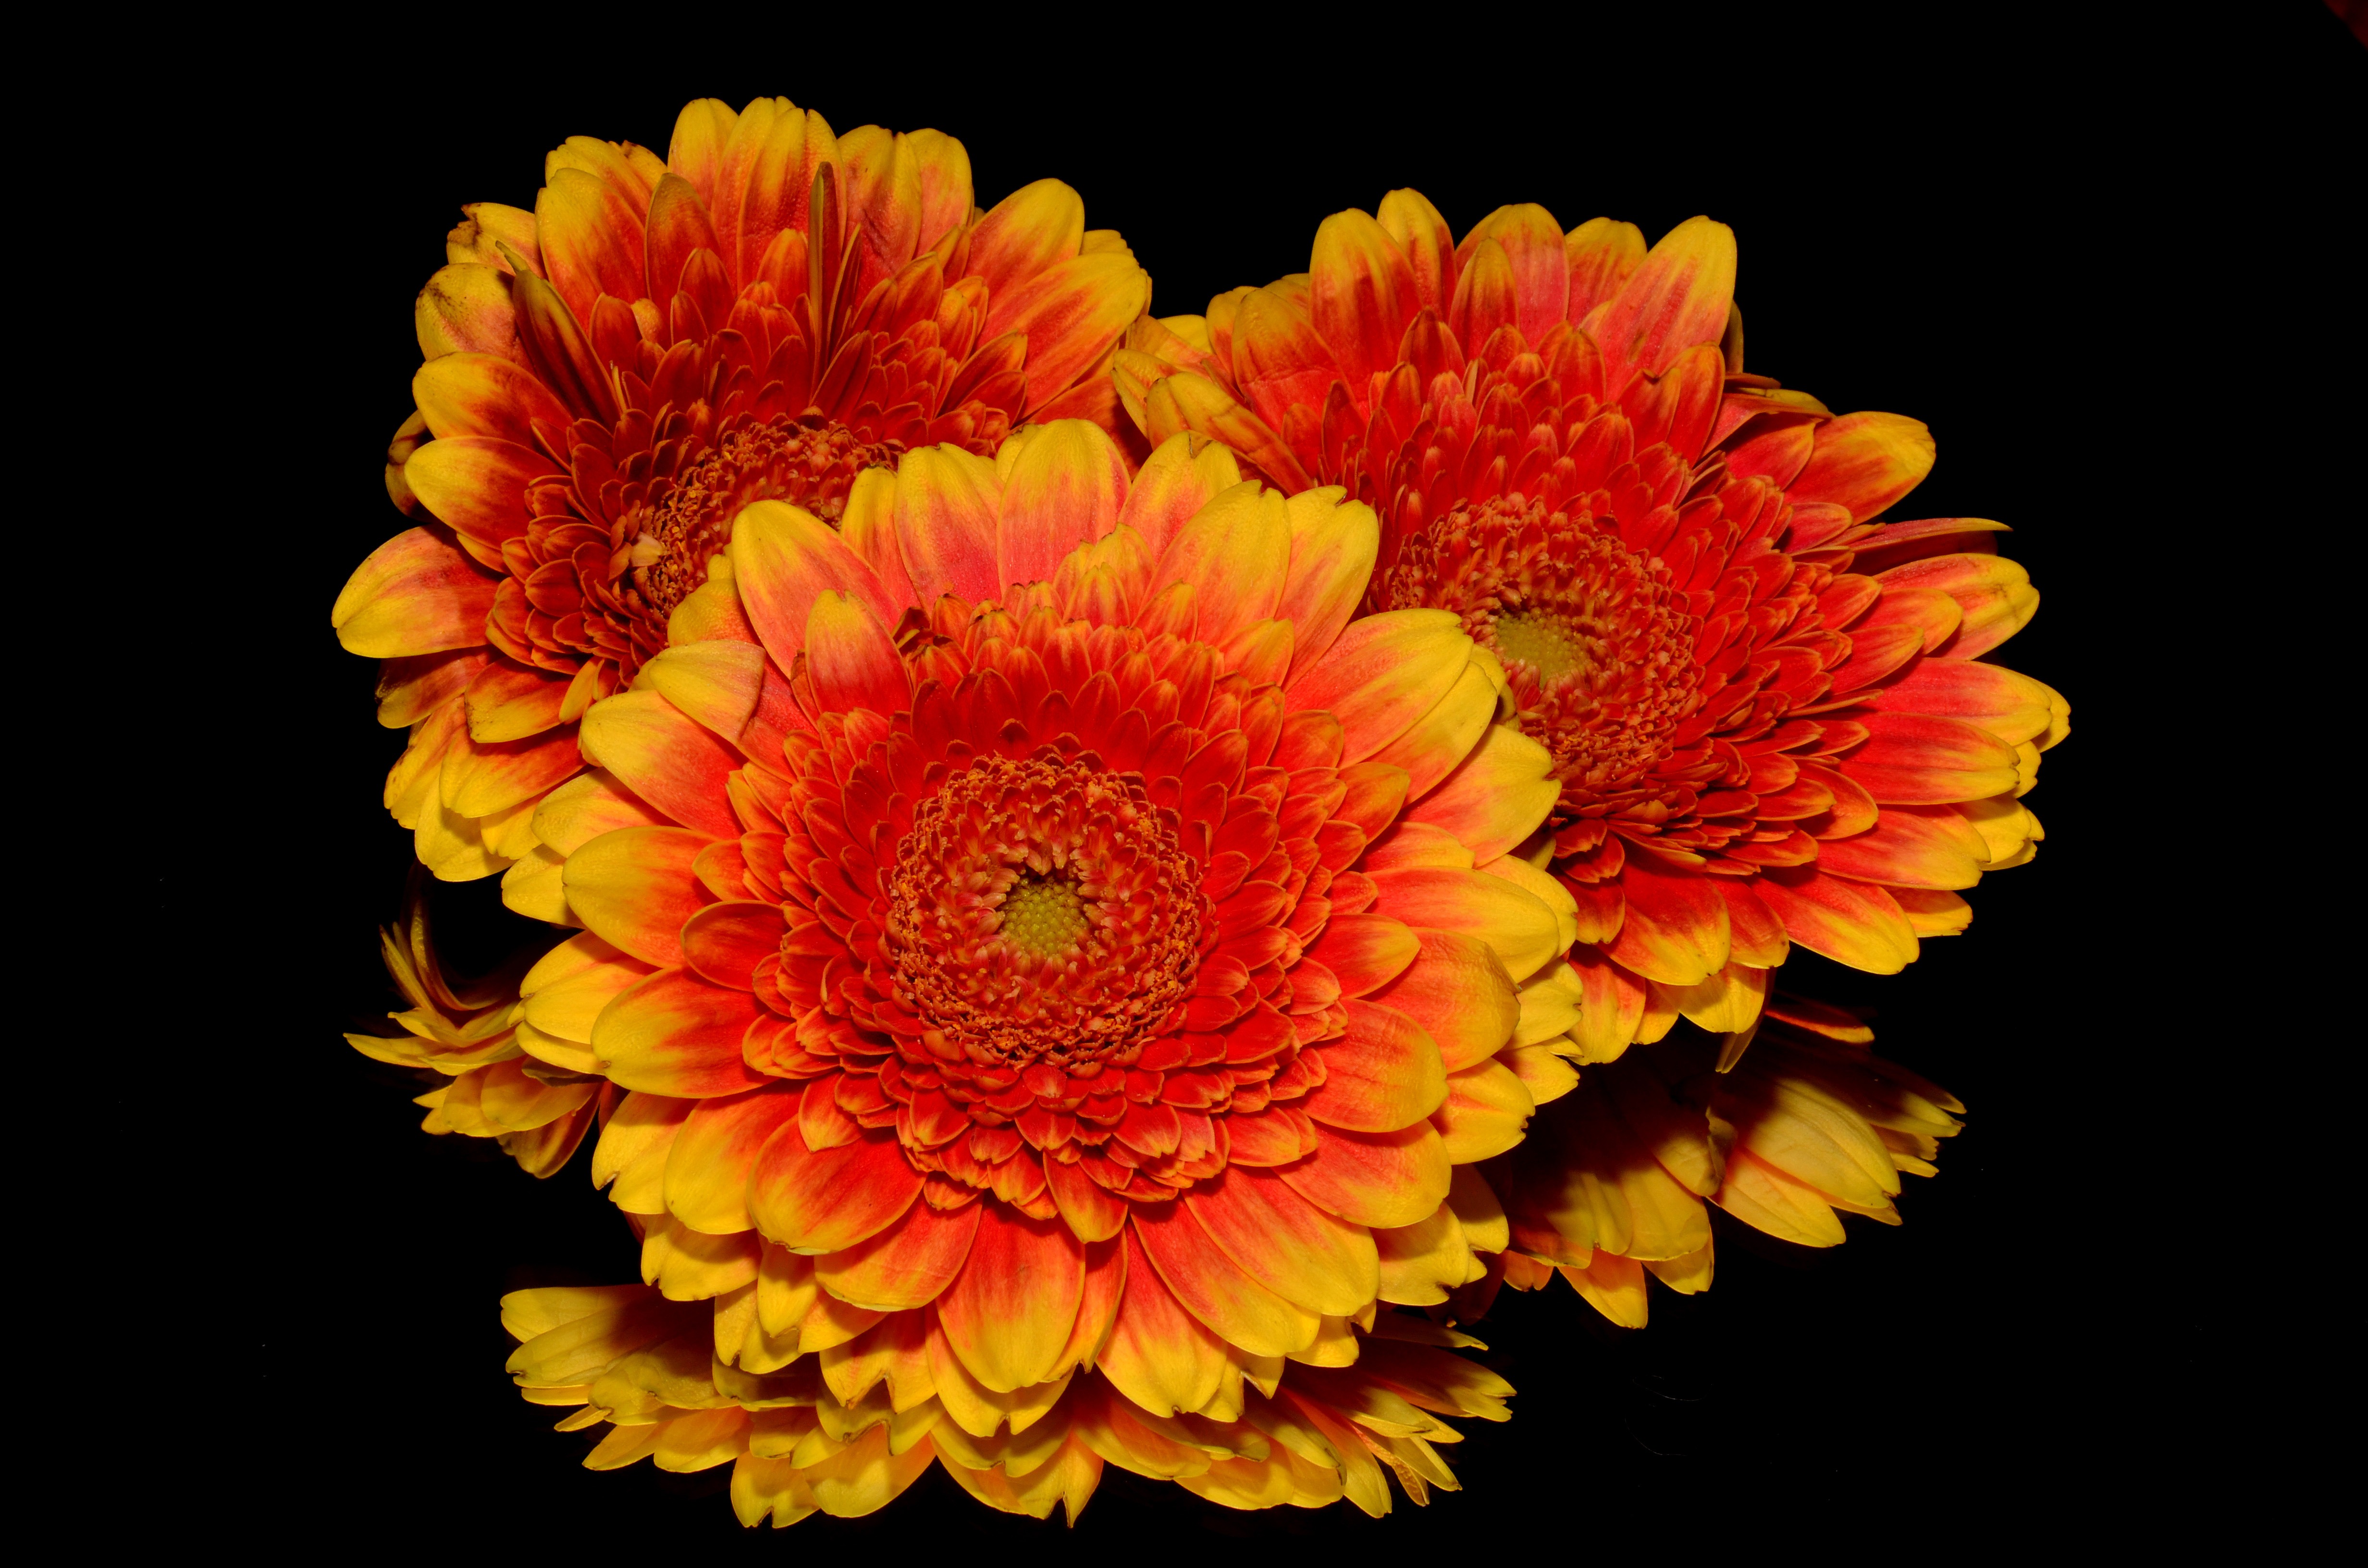
plant, flower, petal, orange, autumn, yellow, flora, gerbera, floristry, macro photography, flowering plant, daisy family, calendula, annual plant, land plant, chrysanths